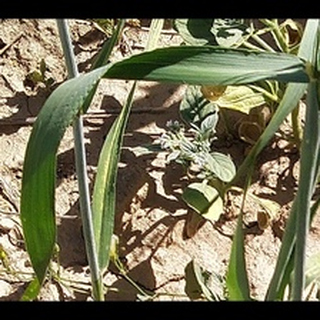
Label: healthy_wheat